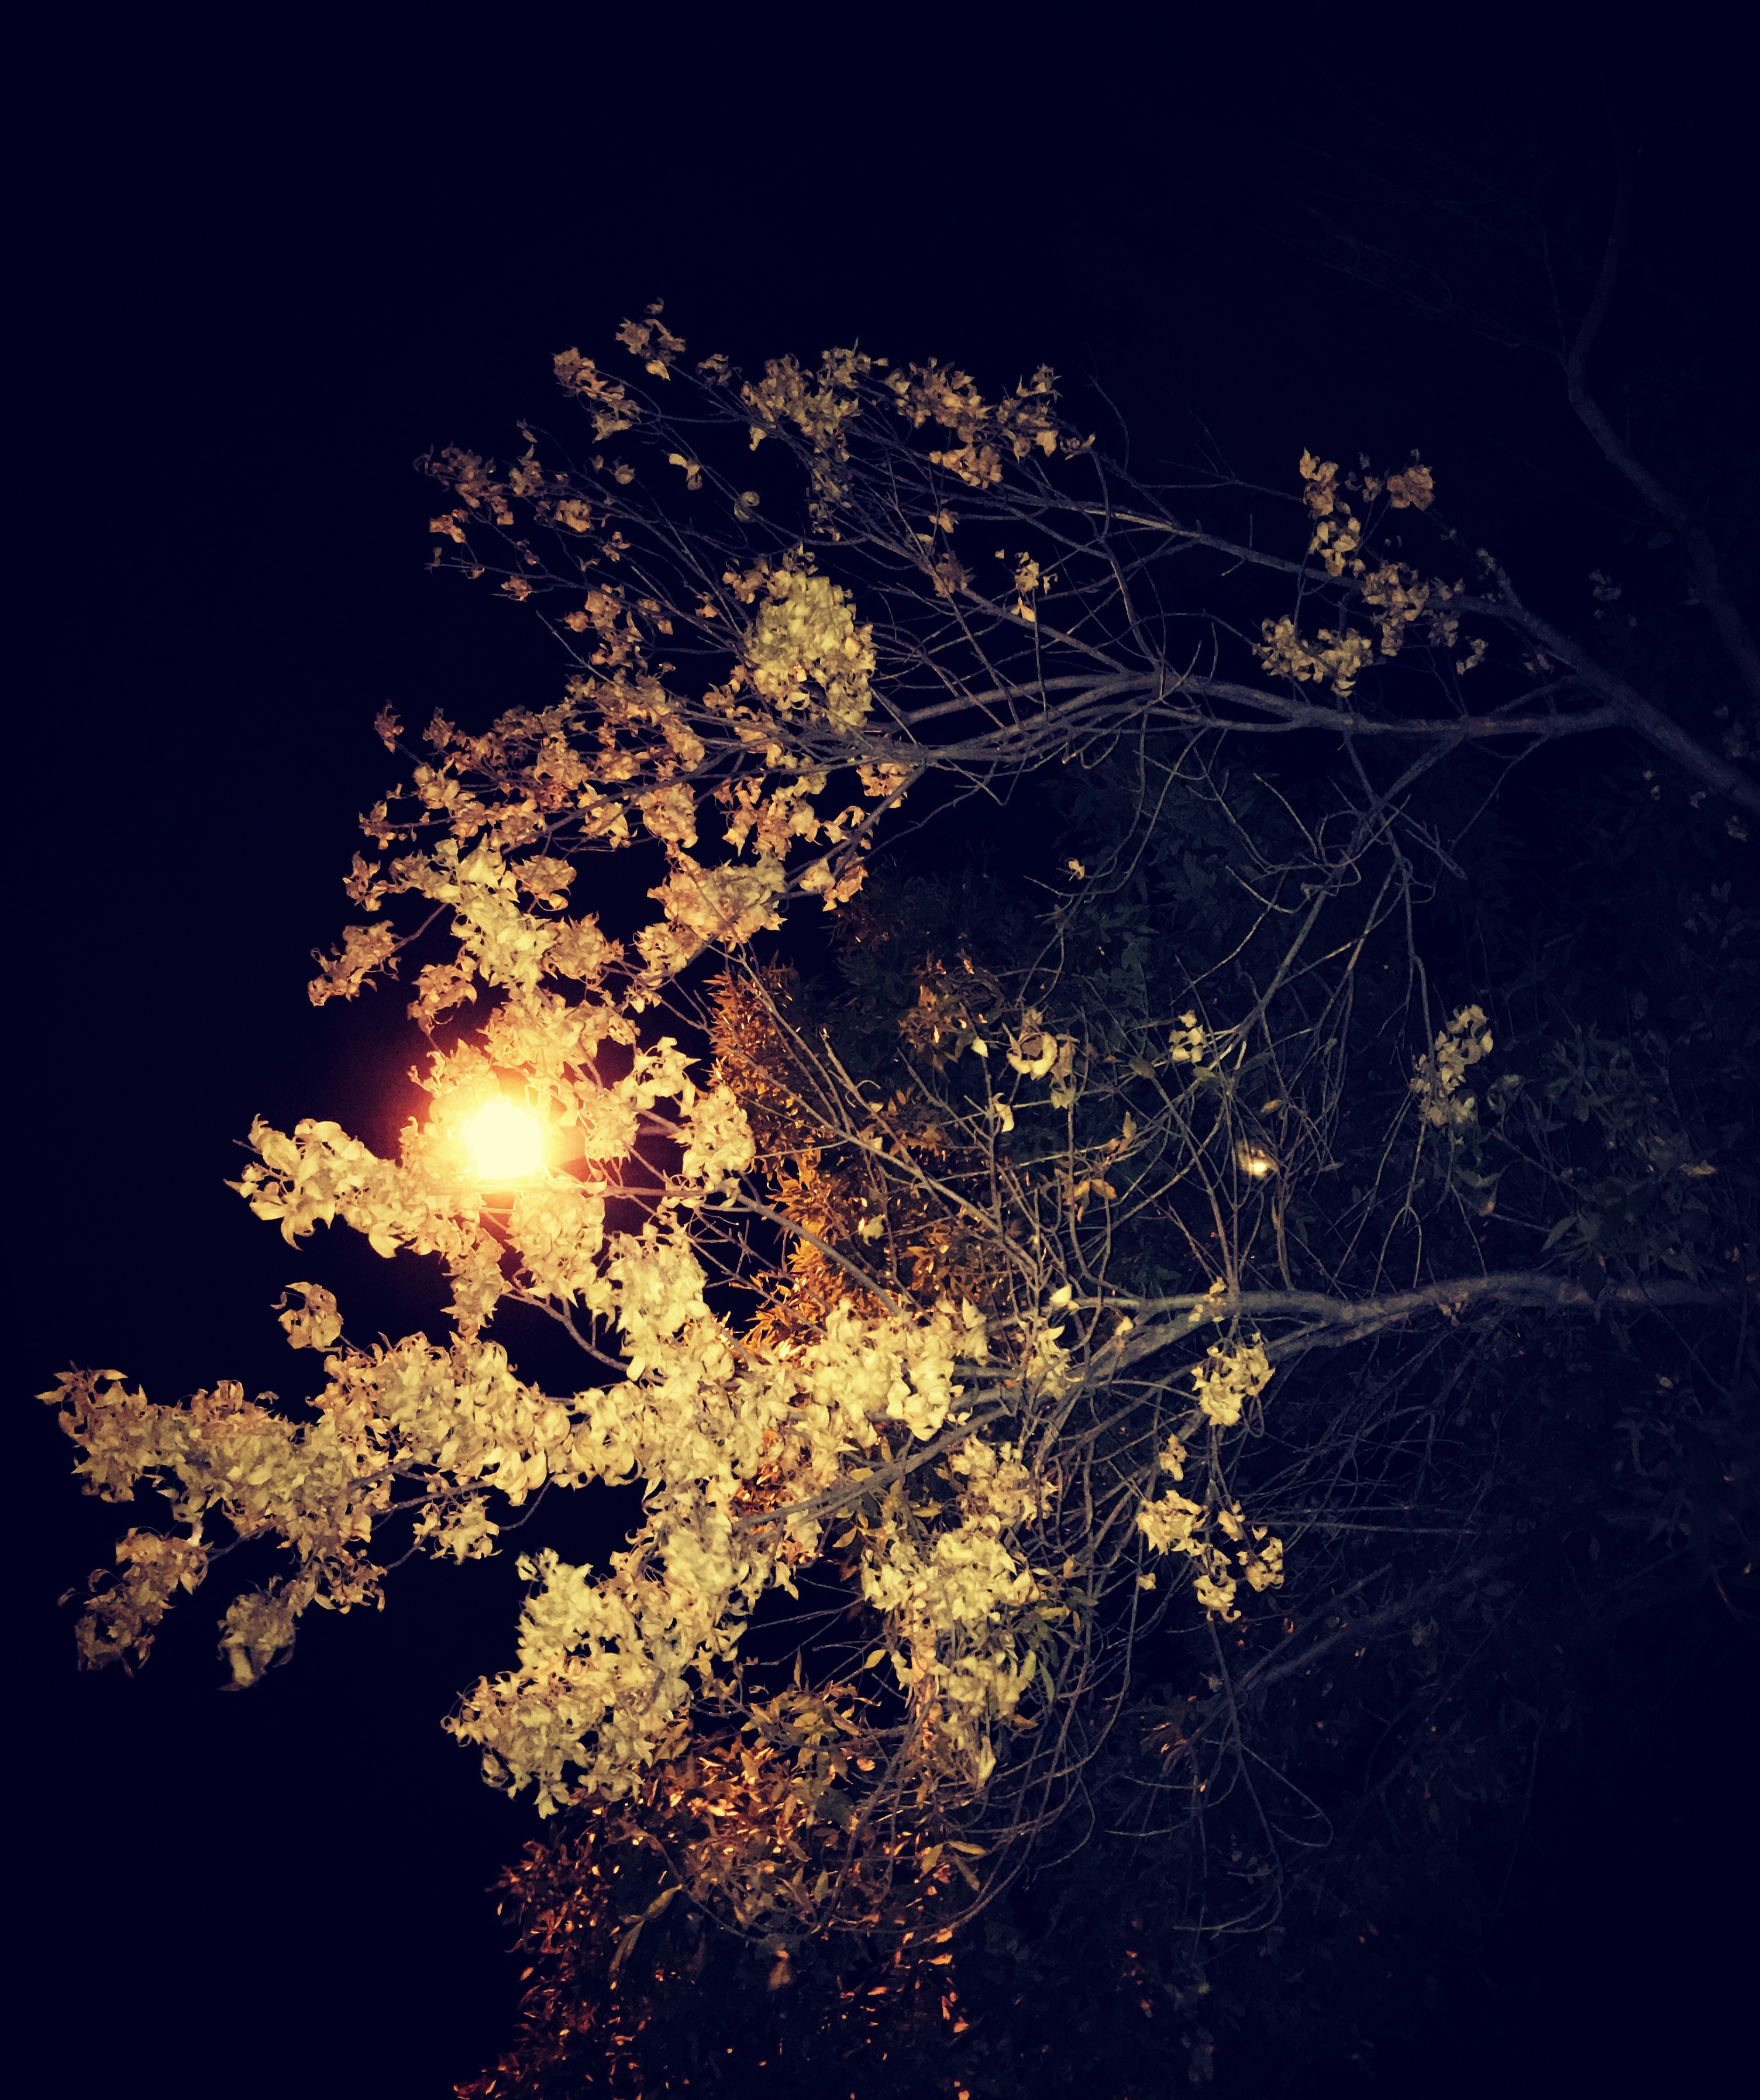
tree, branch, light, sky, night, sunlight, leaf, flower, reflection, darkness, computer wallpaper